Bird–window collisions

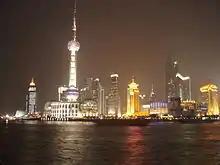
Haze created by light pollution in the urban center of Pudong; Shanghai

Bird mortality rates increase with the amount of light that is emitted from a given building and bird species that migrate at night are particularly vulnerable to collisions, which is thought to be attributed to fatal entrapment by light-emitting structures. While there are various explanations for why nocturnally migrating birds are attracted to artificial lights, it is known that birds rely on a variety of cues for migration, with the orientation of the stars being a major reference for nocturnal migrants. It is therefore speculated that these artificially illuminated areas conceal the visual navigation cues that these birds rely on, resulting in them becoming disoriented. This hypothesis has been well supported by several observations of birds being attracted to and disoriented by lights, particularly in conditions of poor-visibility, which makes them more susceptible to colliding with buildings.